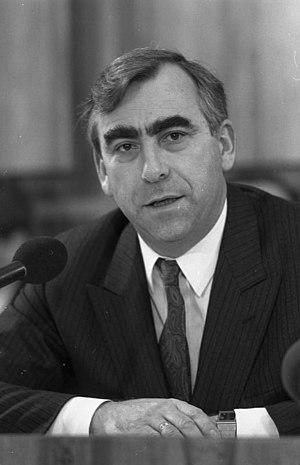
L'histoire de l'Union économique et monétaire européenne a été envisagée depuis le XIXᵉ siècle et mise en place progressivement à partir de la fin du XXᵉ siècle, au sein de l 'Union européenne : la zone euro et le mécanisme de taux de change européen.